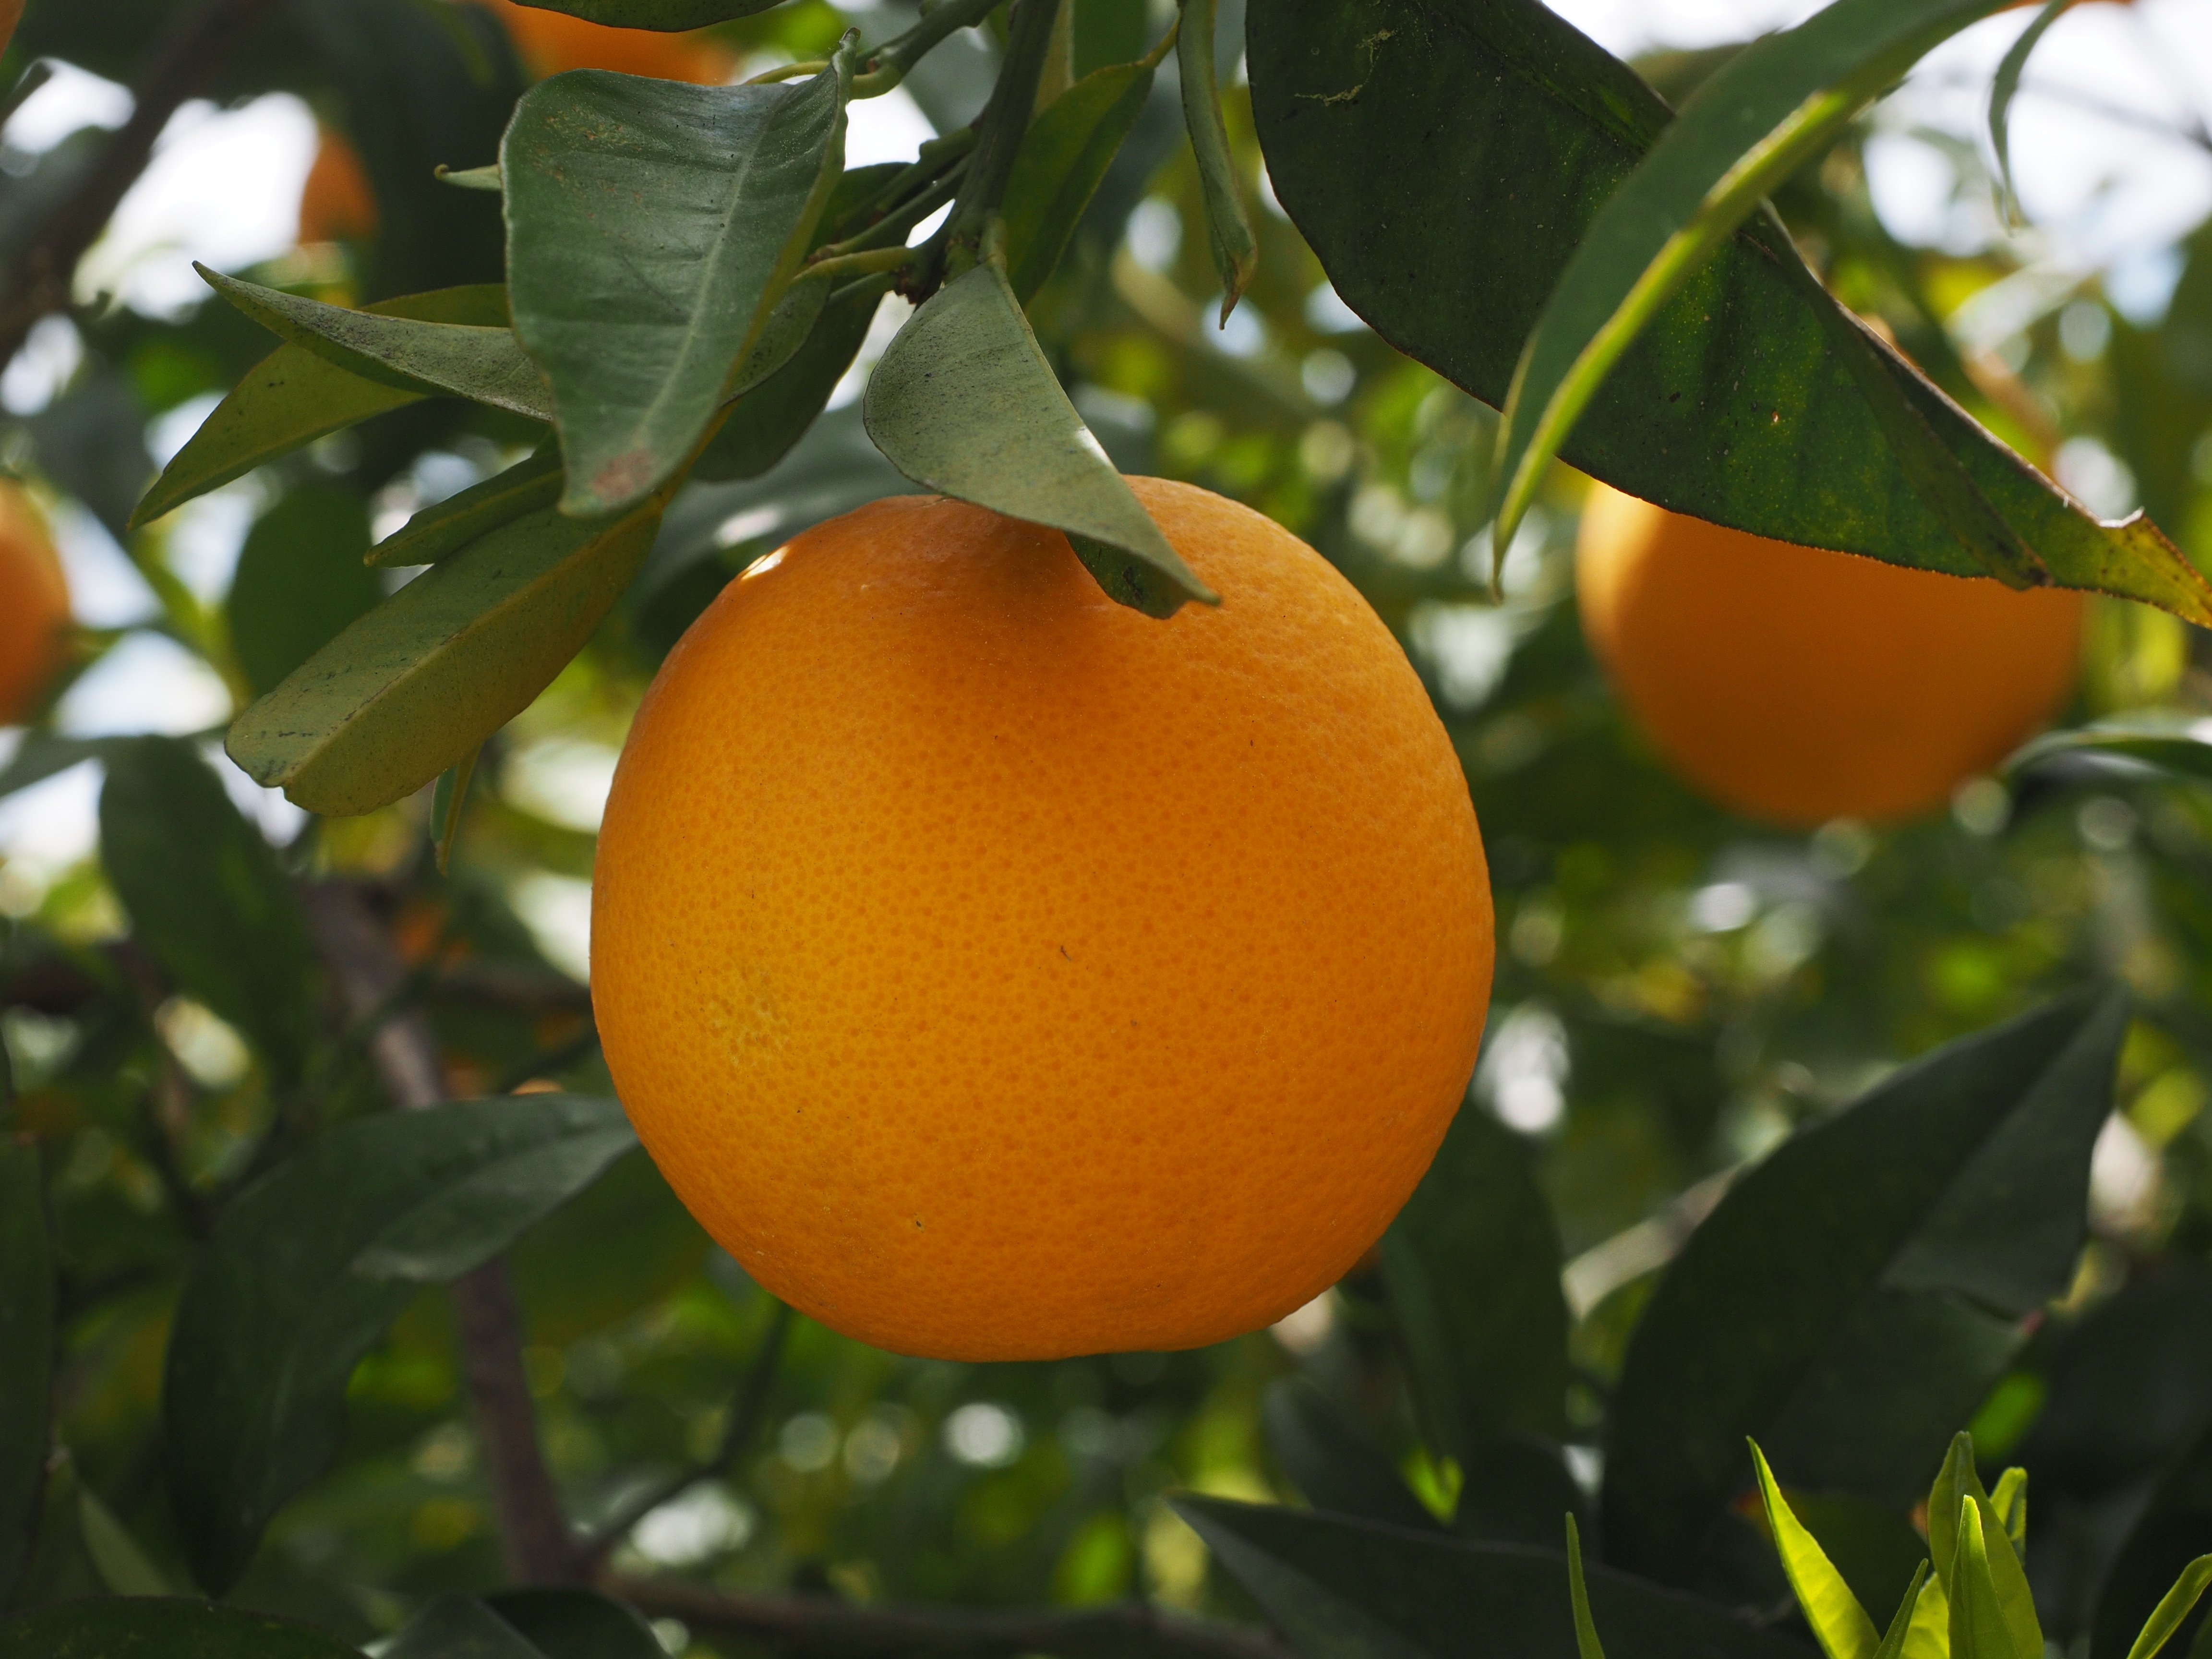
tree, branch, plant, fruit, sweet, flower, summer, ripe, bush, orange, orange tree, food, mediterranean, produce, healthy, delicious, tropical fruit, leaves, nutrition, fruit tree, periwinkle, tangerine, kumquat, clementine, vitamins, frisch, citrus, about, flowering plant, fruity, vitaminhaltig, citrus fruit, vitamin c, citrus tree, bitter orange, orange grove, diamond green, rutaceae, sweet orange, mandarin orange, land plant, sweet lemon, meyer lemon, tangelo, yuzu, calamondin, valencia orange